Trolleybuses in São Paulo

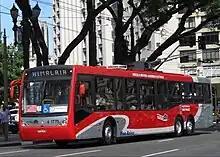
A 2011-built CAIO/Scania AB three-axle trolleybus of the SPTrans system

Trolleybuses in São Paulo provide a portion of the public transport service in Greater São Paulo, in the state of São Paulo, Brazil, with two independent trolleybus systems. The SPTrans (São Paulo Transportes) system opened in 1949 and serves the city of São Paulo, while the Empresa Metropolitana de Transportes Urbanos de São Paulo (EMTU) system opened in 1988 and serves suburban areas to the southeast of the city proper. Worldwide, São Paulo is the only metropolitan area possessing two independent trolleybus systems.